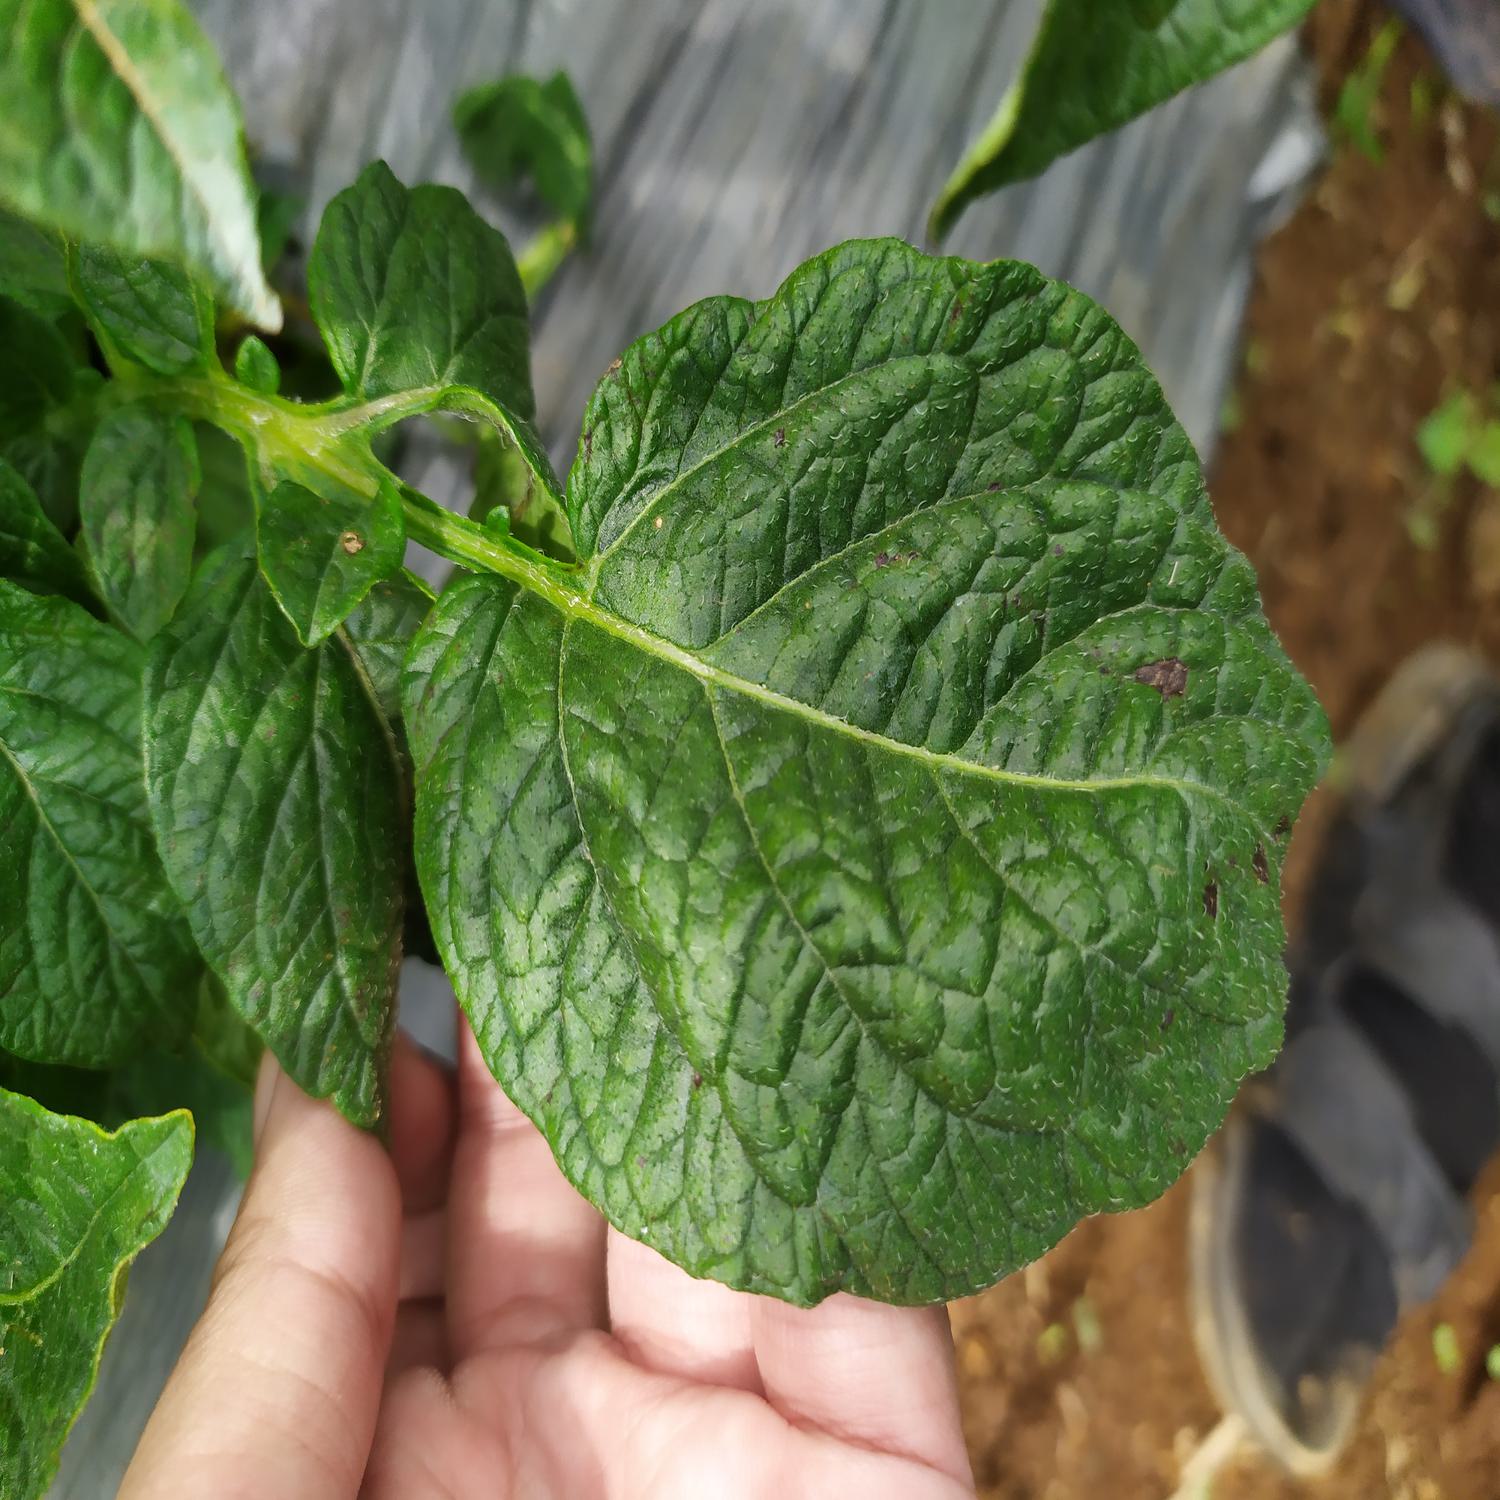
Label: Fungi